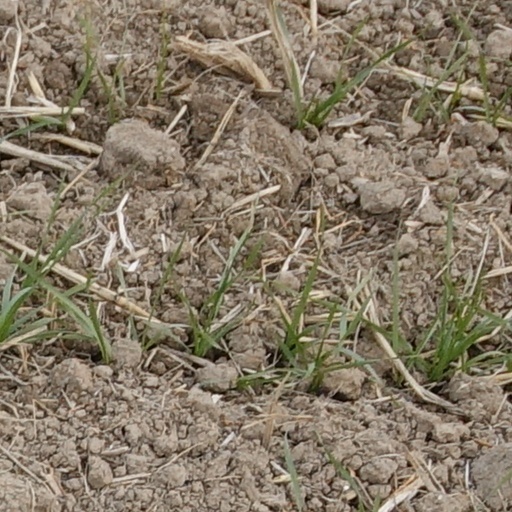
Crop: wheat